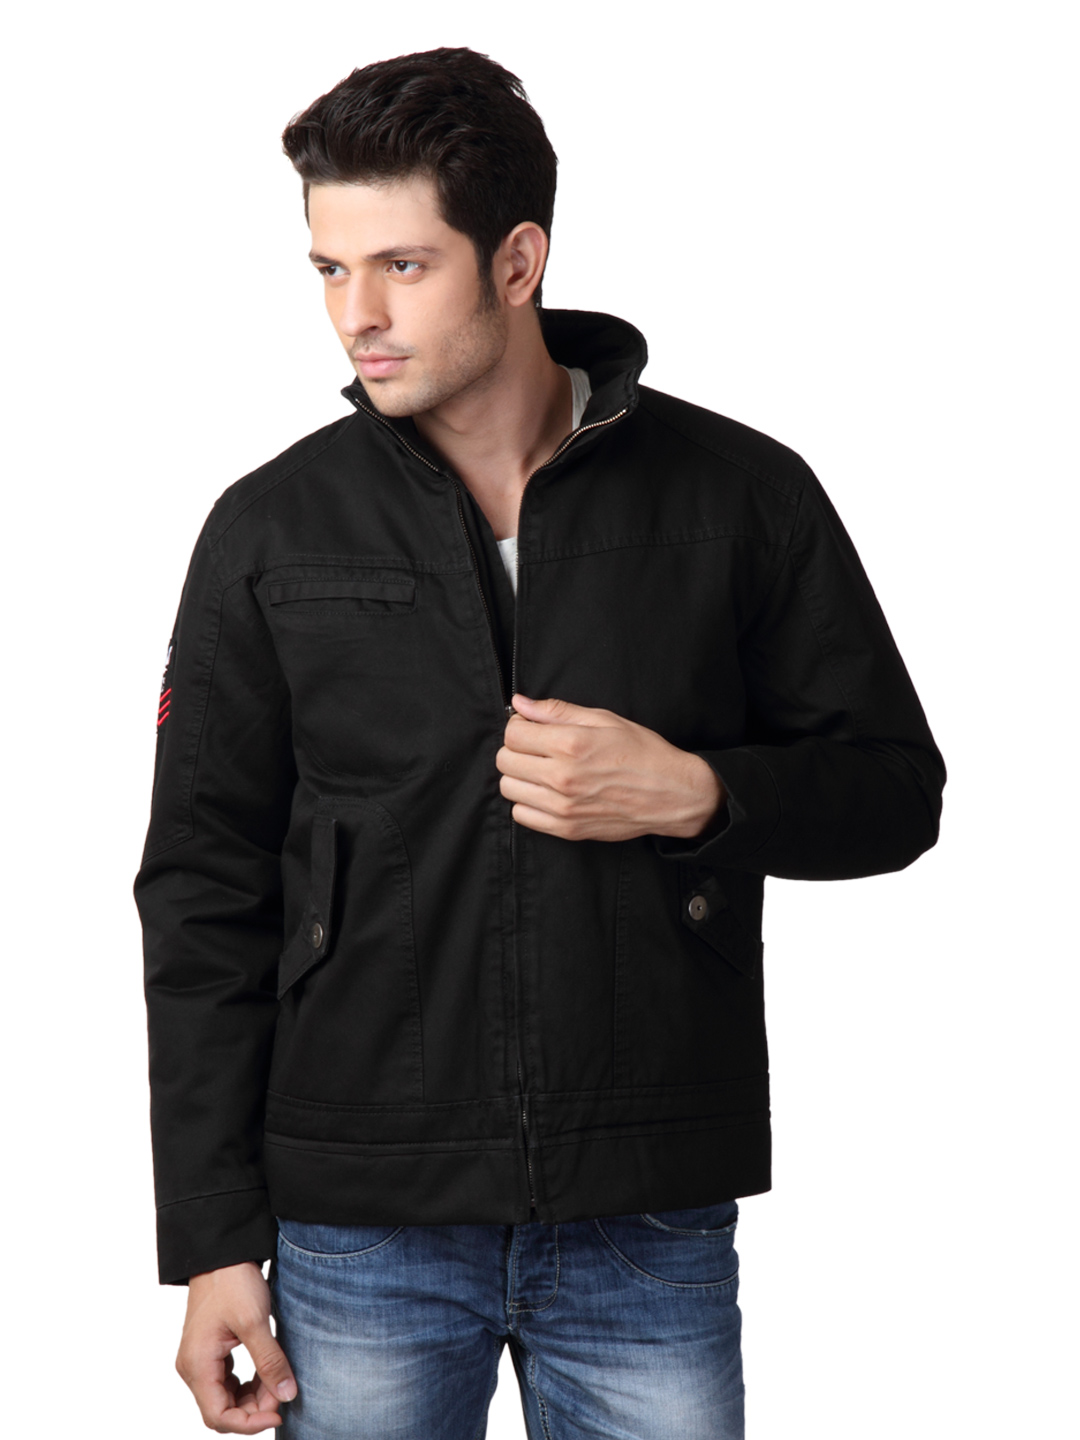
Just Natural Men Black Jacket
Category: Apparel / Topwear / Jackets
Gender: Men
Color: Black
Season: Summer 2012
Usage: Casual